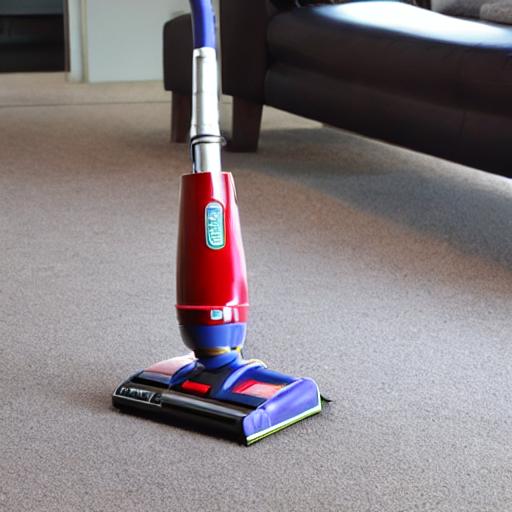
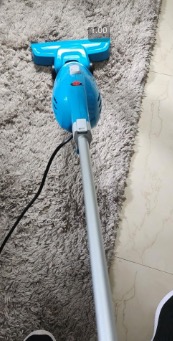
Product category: items_vacuum
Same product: no